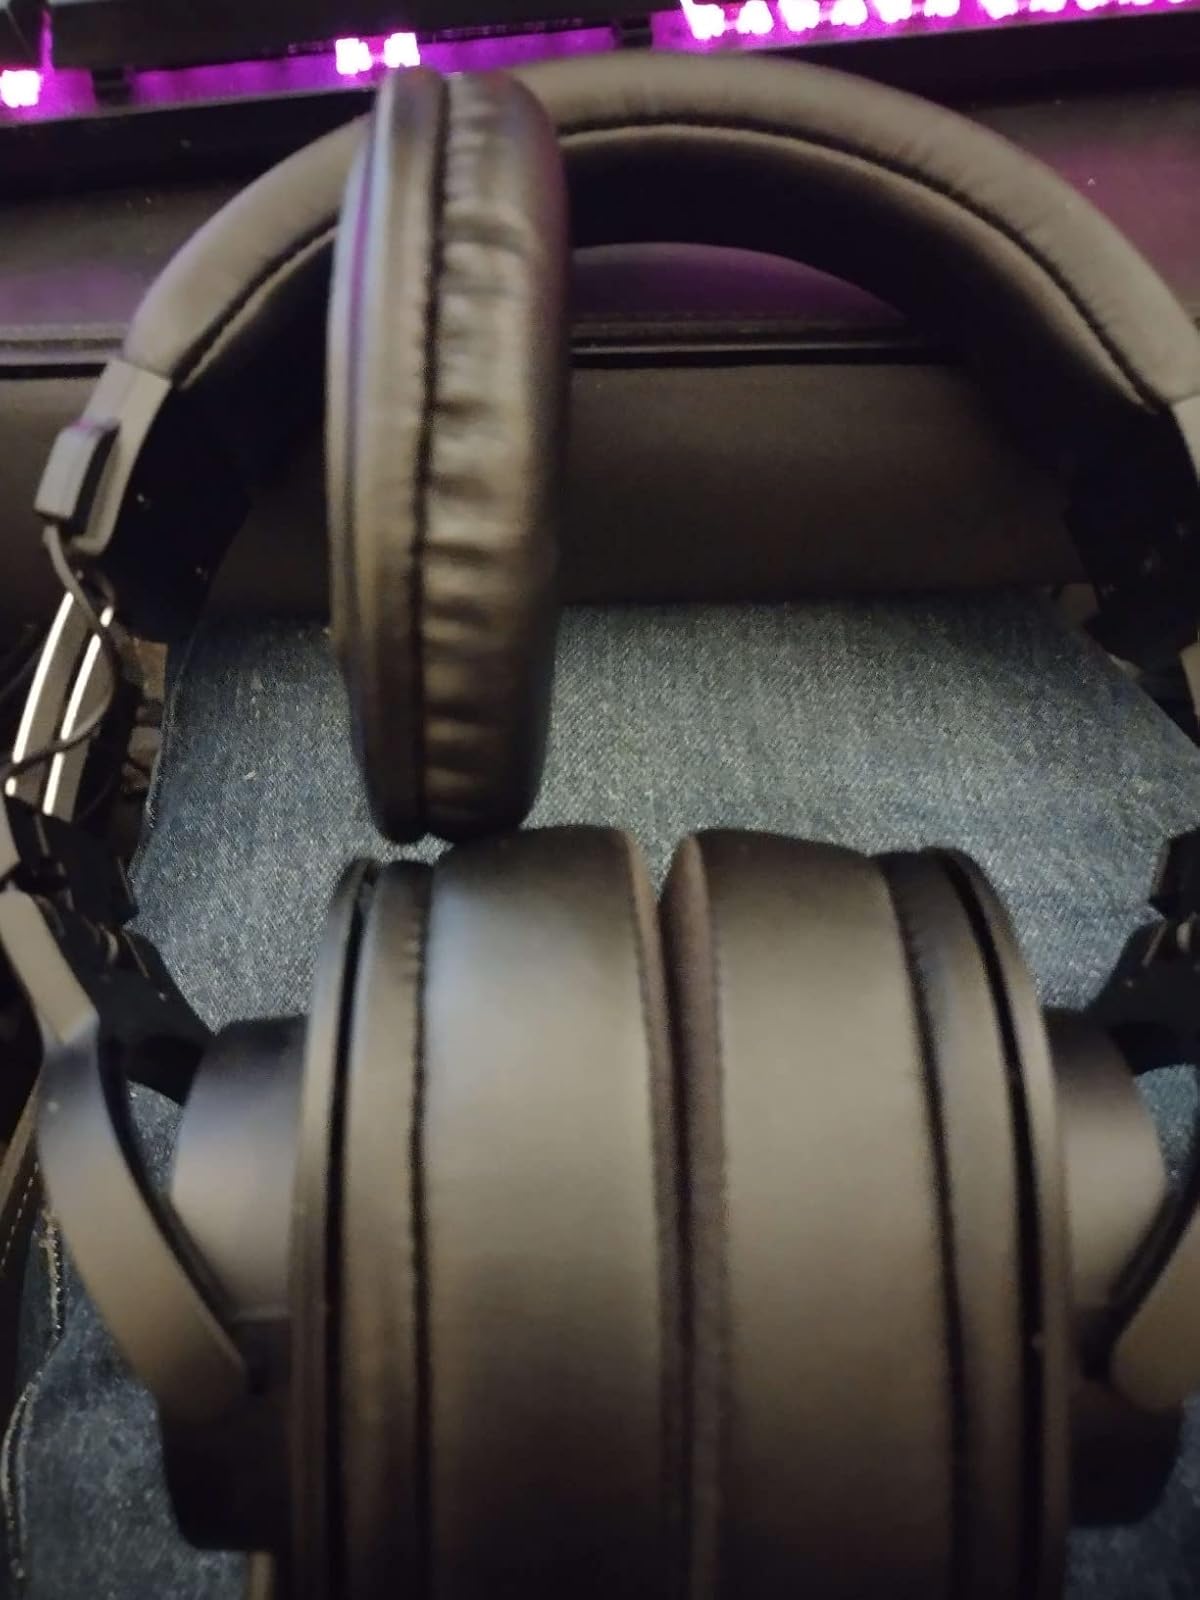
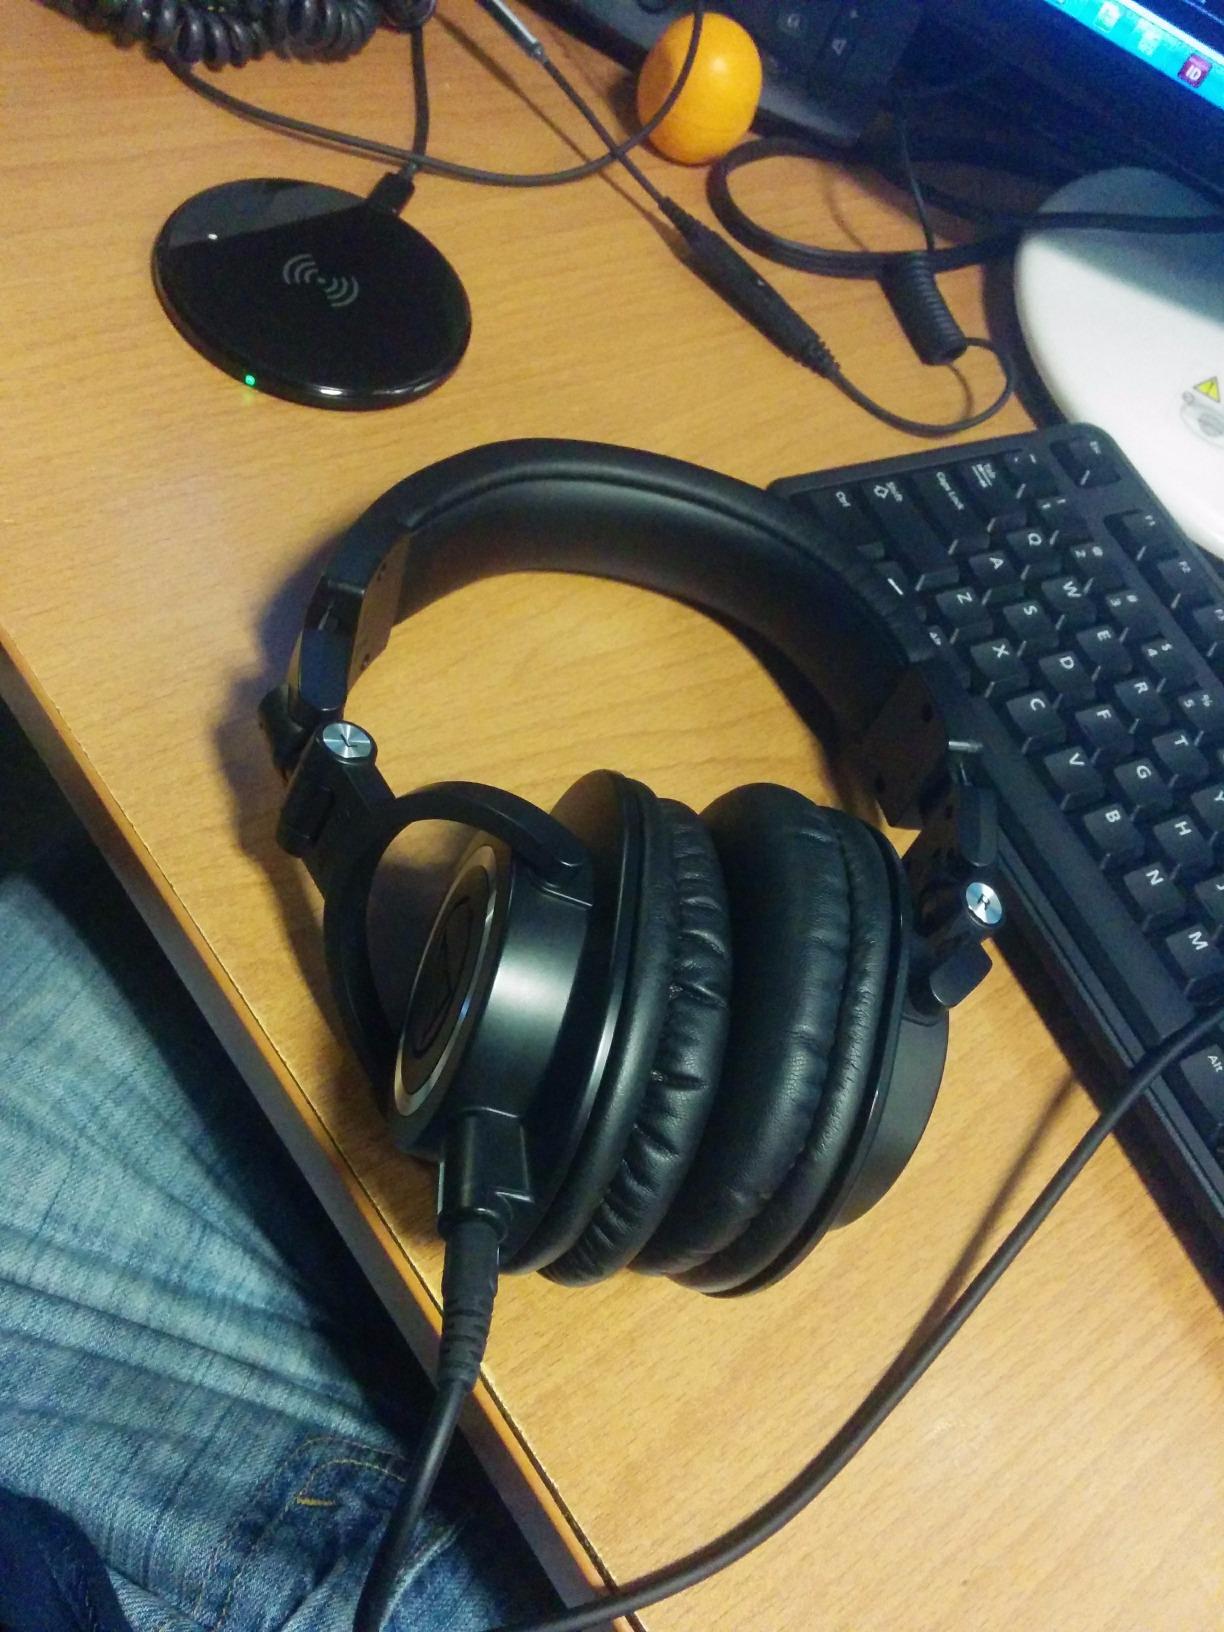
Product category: headphones
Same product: no